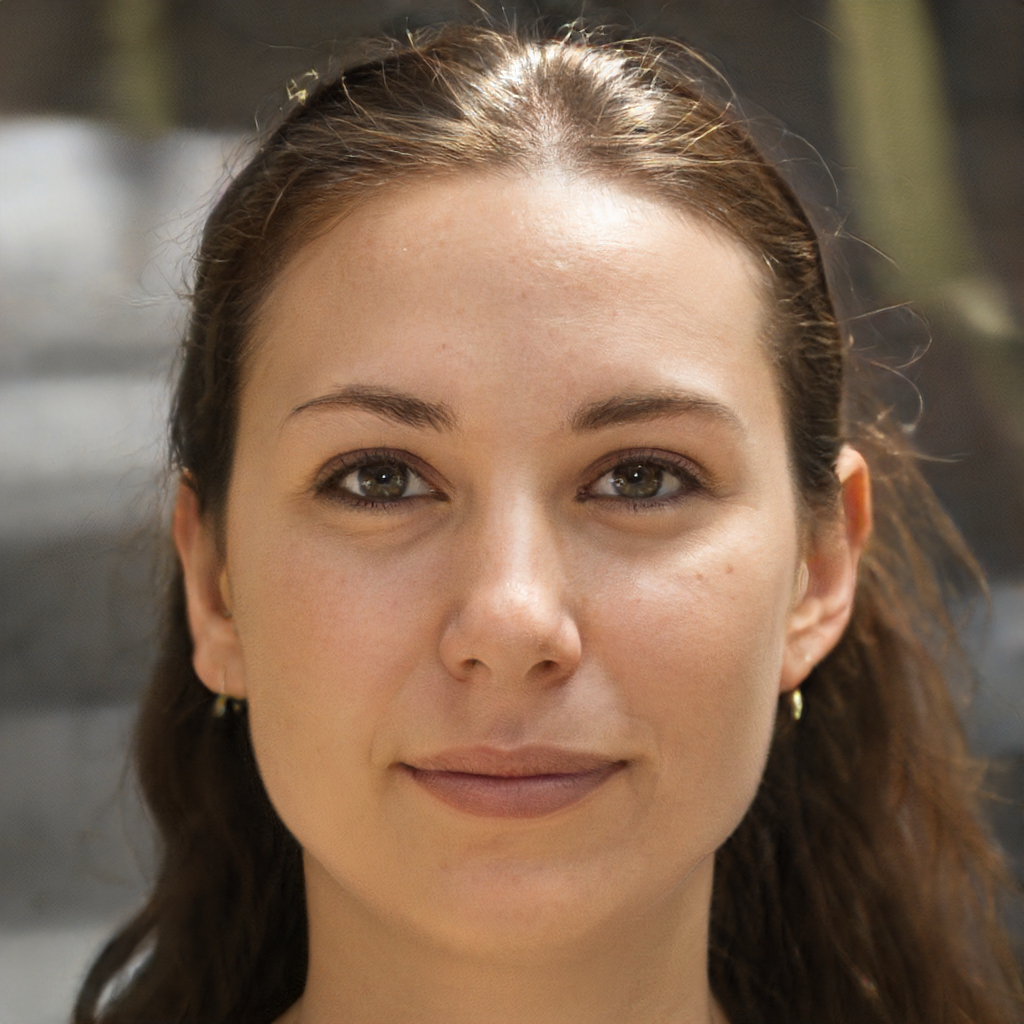
Portrait style: Real Portrait